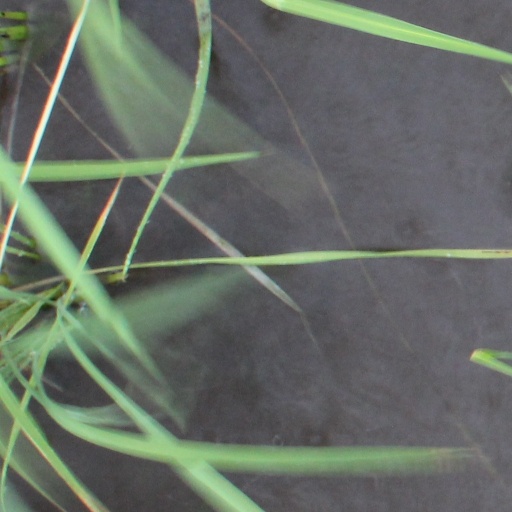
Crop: rice